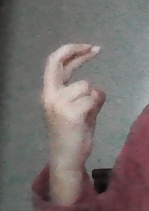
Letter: zay